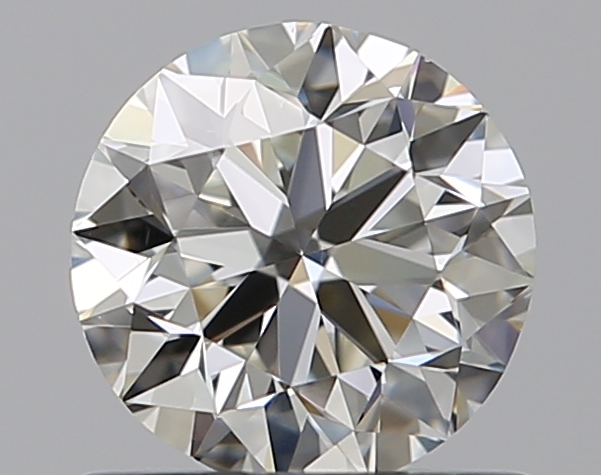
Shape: round
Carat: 0.72
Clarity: VS1
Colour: J
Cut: VG
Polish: EX
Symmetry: EX
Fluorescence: F
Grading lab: GIA
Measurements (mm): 5.57 x 5.62 x 3.6